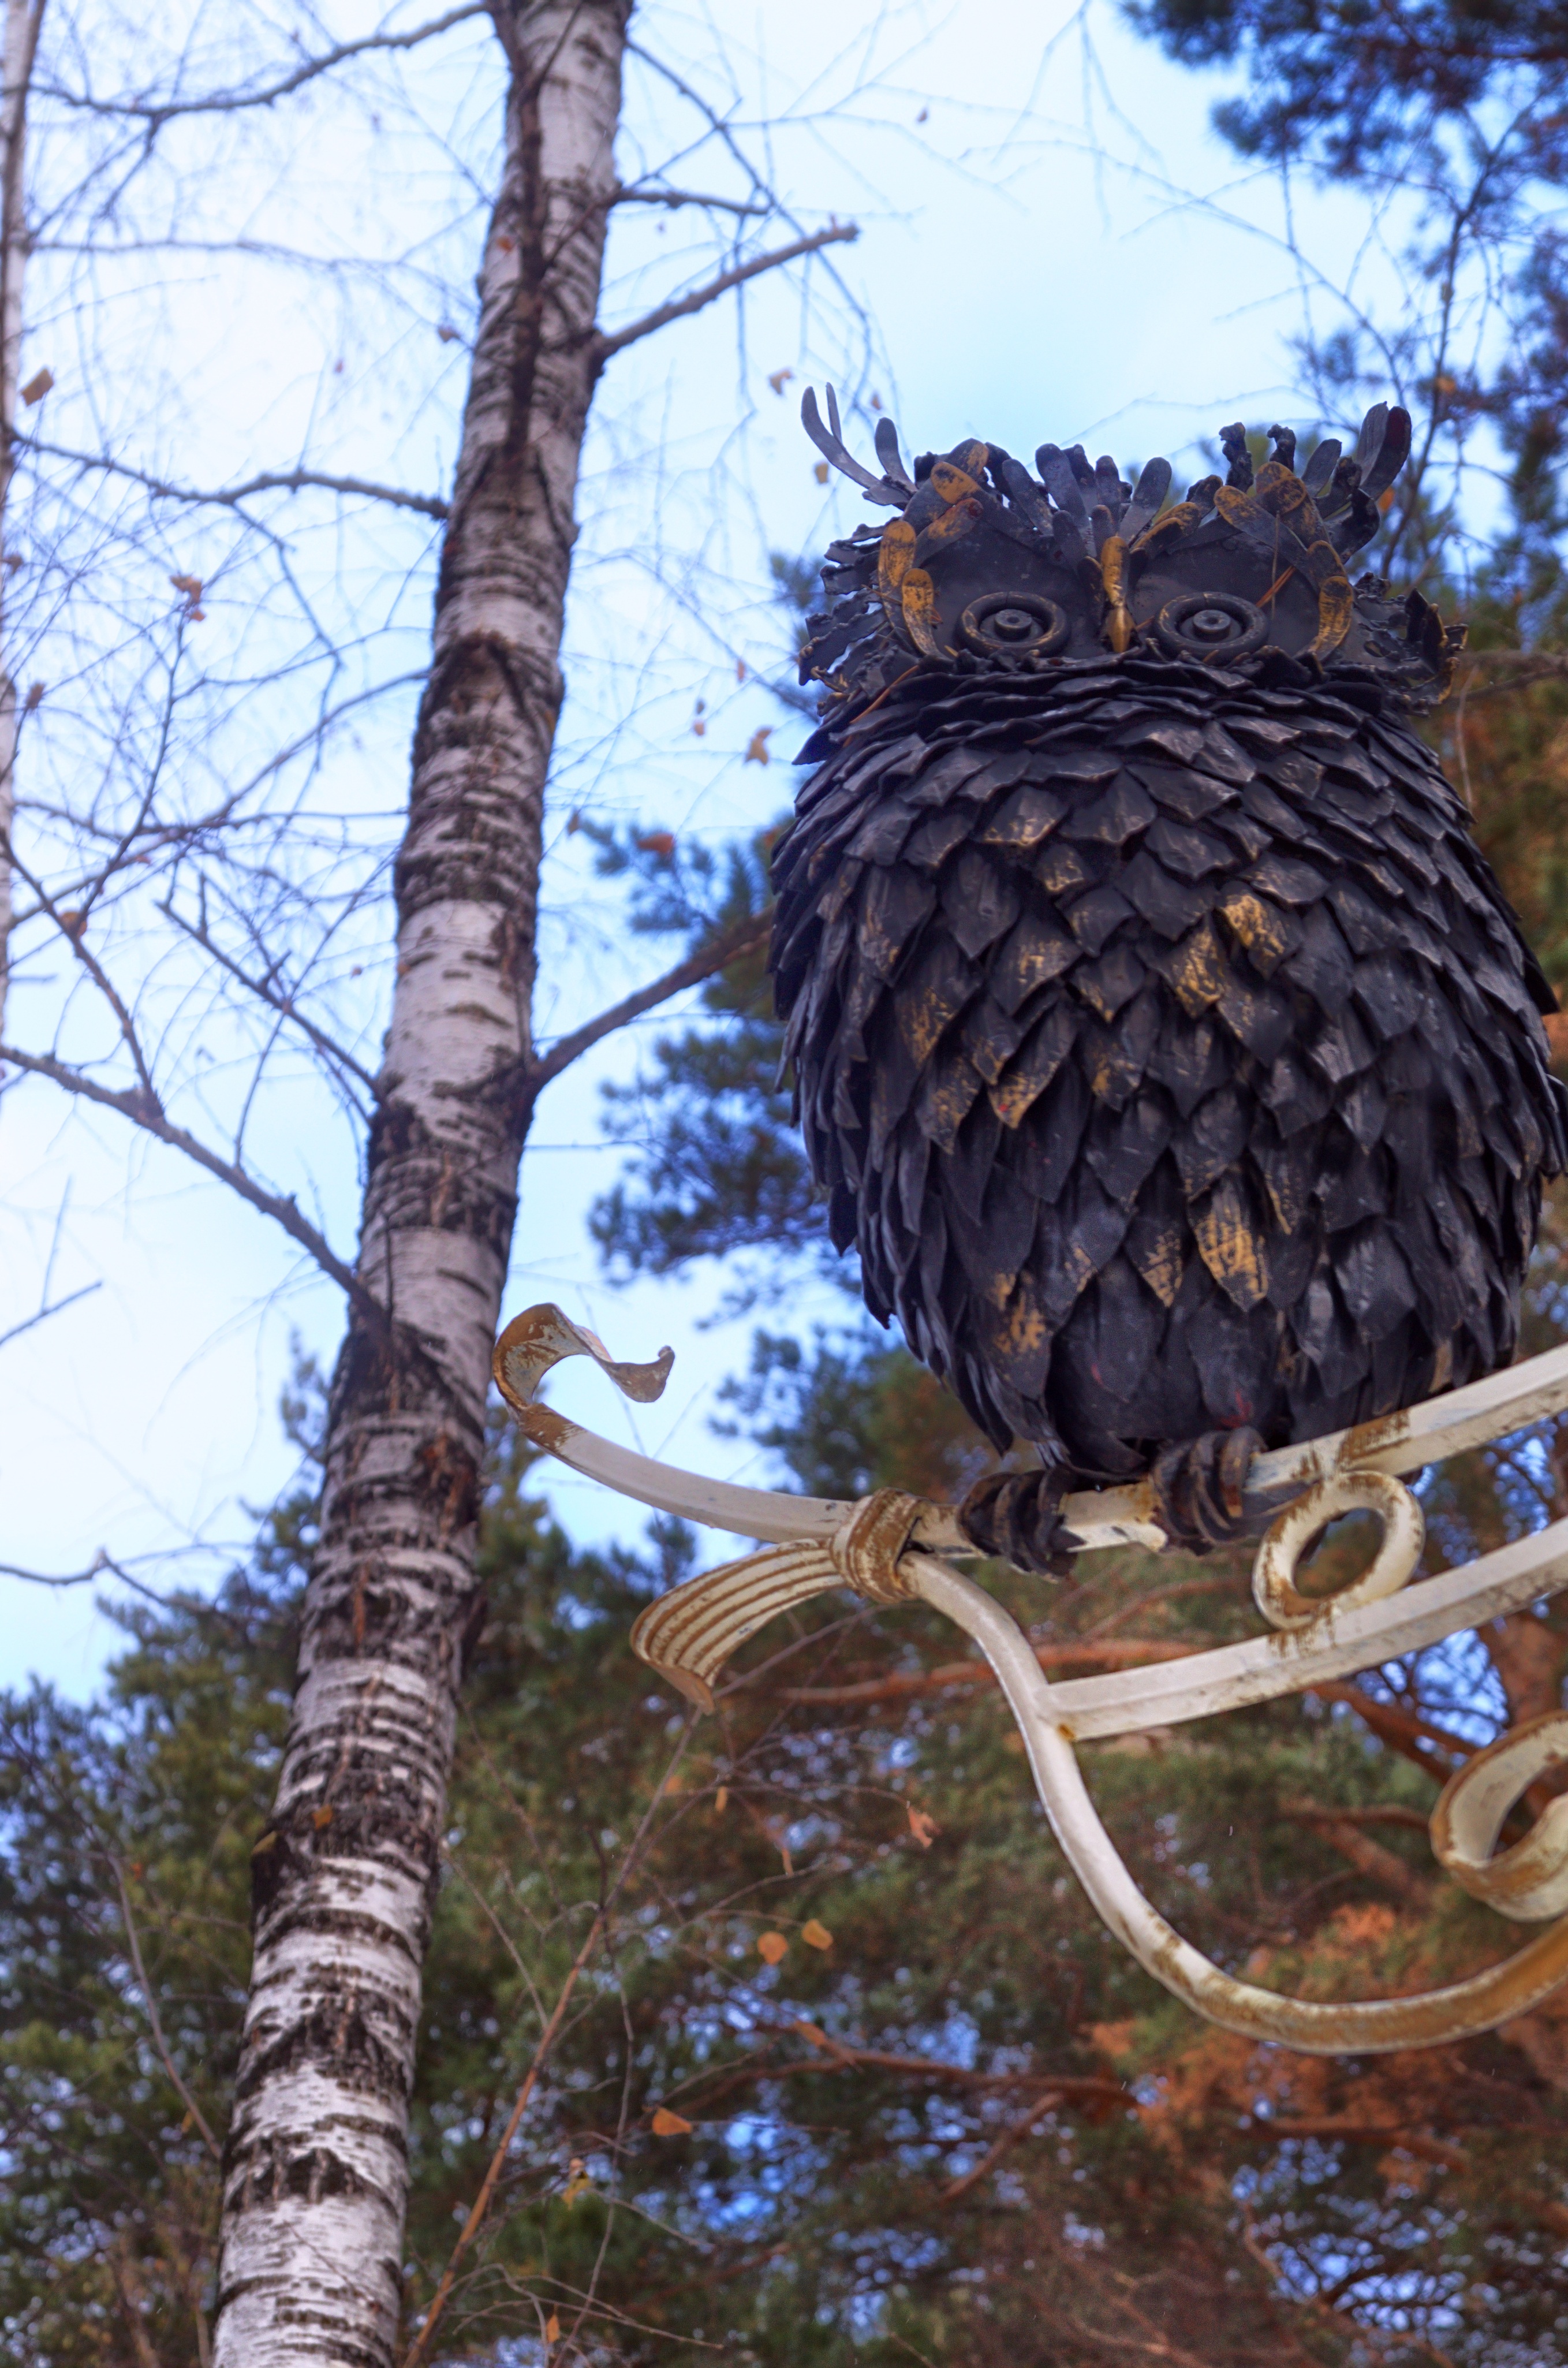
tree, branch, bird, plant, leaf, trunk, autumn, park, fir, owl, bird of prey, conifer, trees, sculpture, art, spruce, woody plant, land plant